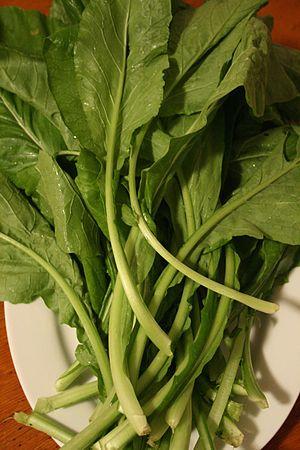
La cuisine thaïlandaise, bien que semblable en certains points avec celle de ses voisins chinois, indiens et birmans, se démarque par des saveurs et ingrédients originaux : curry, menthe, citronnelle, coriandre, basilic rouge. Pimentée à l'excès pour le palais occidental et presque toujours accompagnée de nuoc mam, elle rencontre un succès international croissant. Voici donc une liste des ingrédients utilisés en cuisine thaïlandaise.